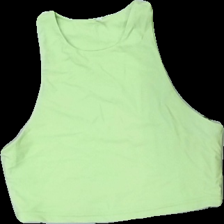
View: front
Type: Top
Category: Children
Brand: Only
Colors: Green
Material: 100% nylon
Cut: Regular, Tight, Cropped
Size: L
Season: All
Trend: Sports
Price range: <50
Recommended usage: Reuse